Political Google bombs in the 2004 U.S. presidential election

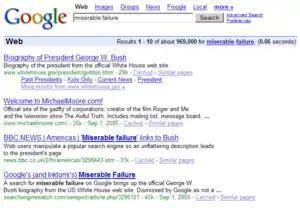
Screenshot of the Google search results for "miserable failure" in March 2007

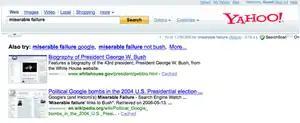
Screenshot of Yahoo! search results for "miserable failure" in December 2008

During the presidential election of the United States in 2004, Google bombs were used to further various political agendas. Two of the first were the "miserable failure" Google bomb linked to George W. Bush's White House biography and the "waffles" Google bomb linked to John Kerry's website.